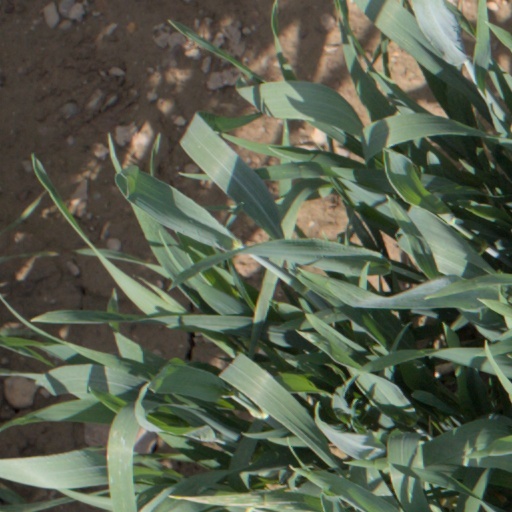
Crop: wheat